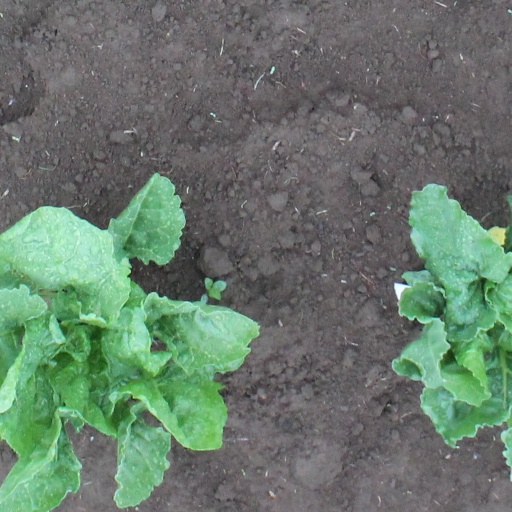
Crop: sugar beet